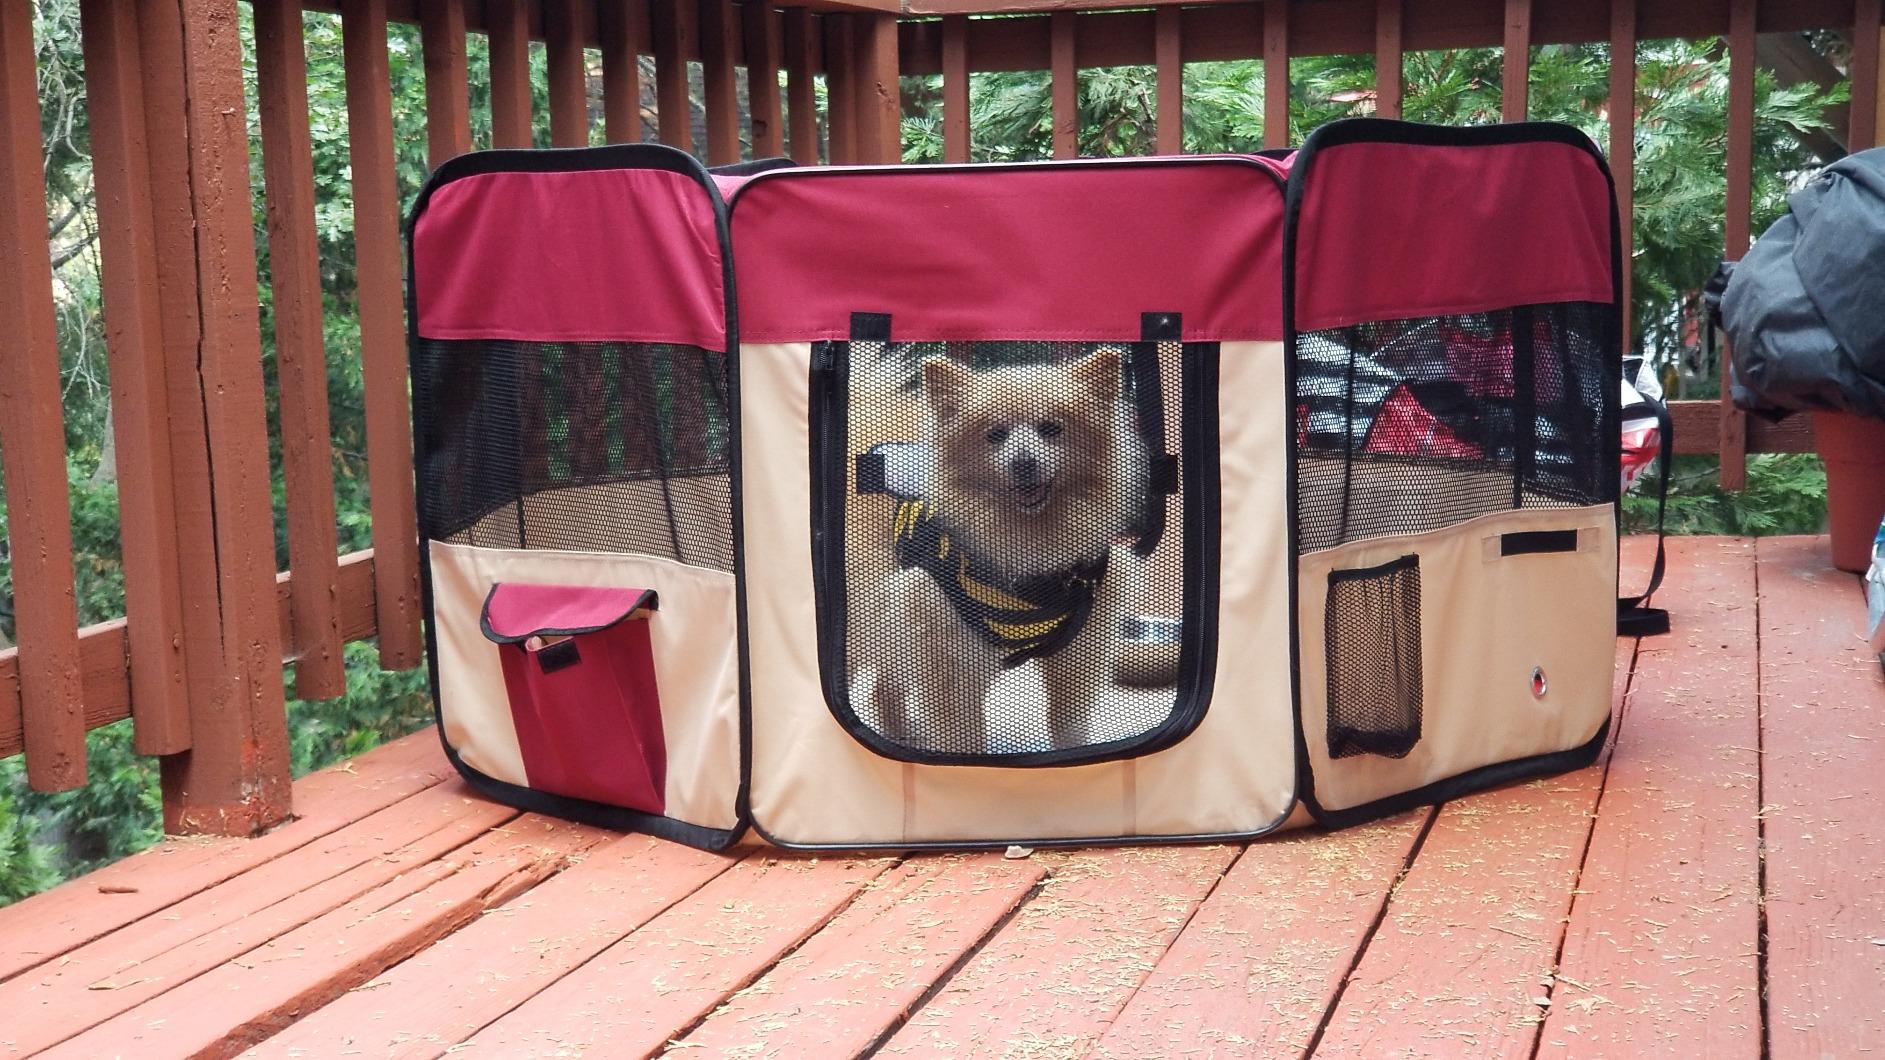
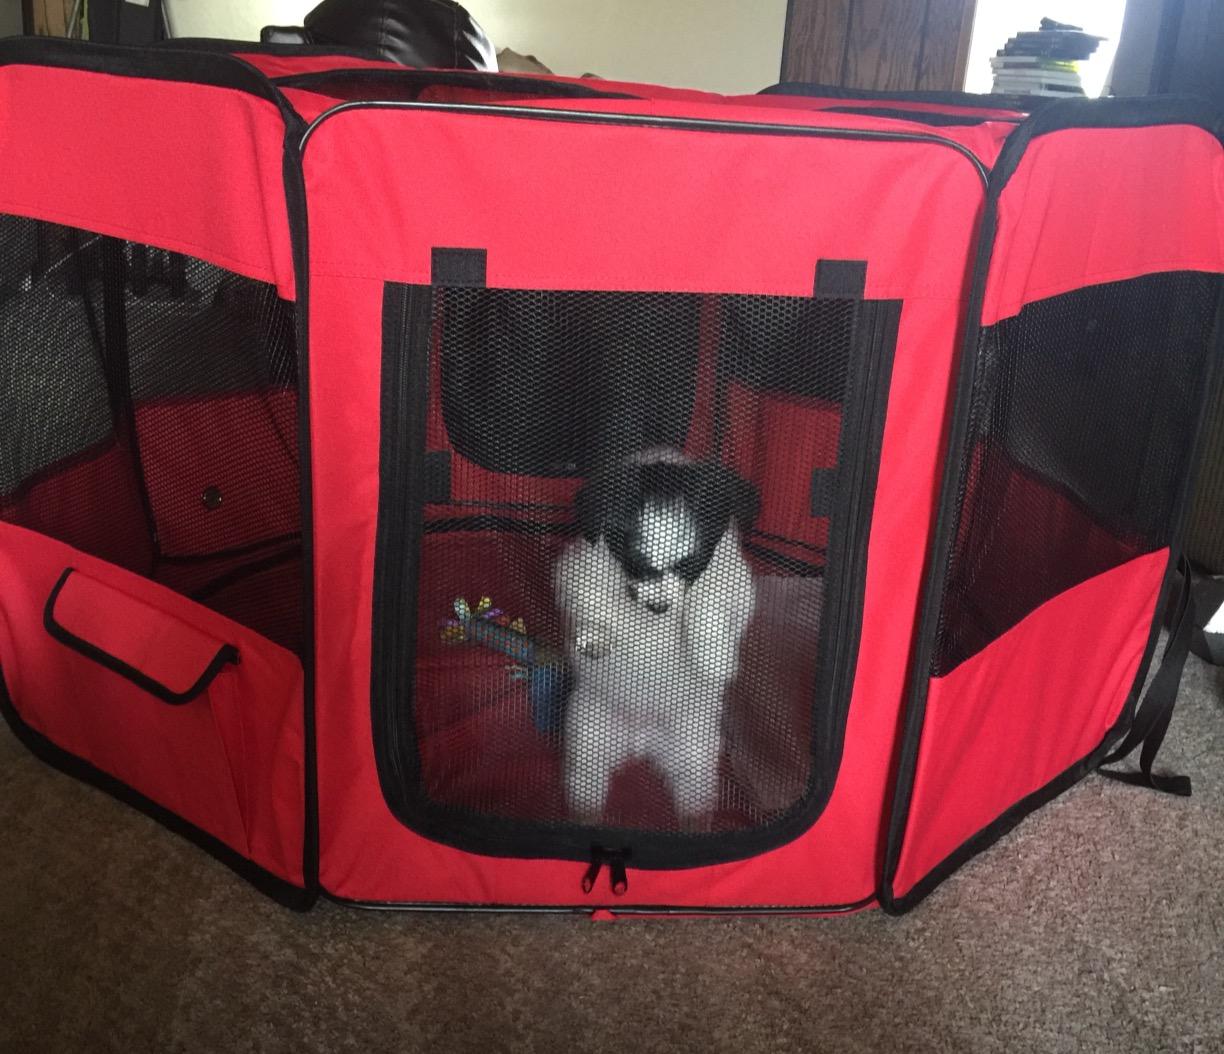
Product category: items_kennel
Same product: no